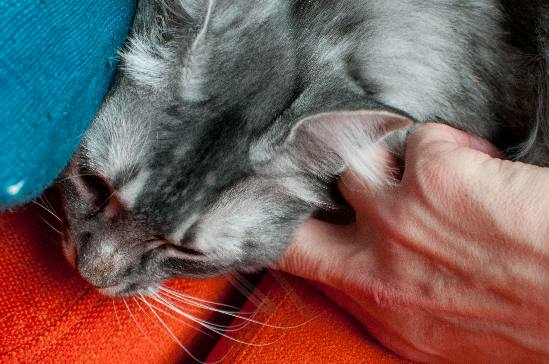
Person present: No